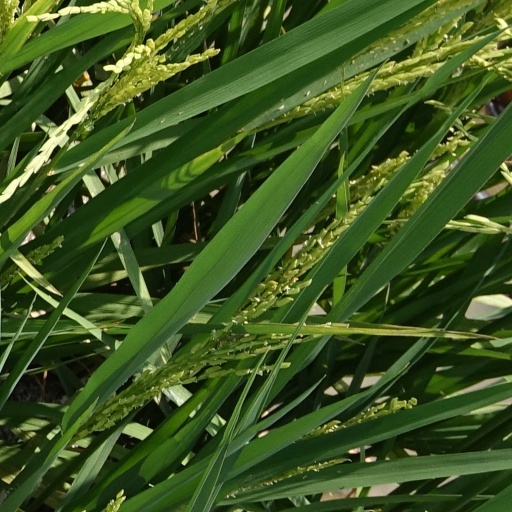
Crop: rice